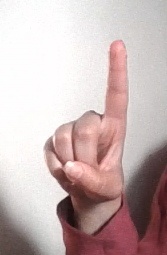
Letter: bb